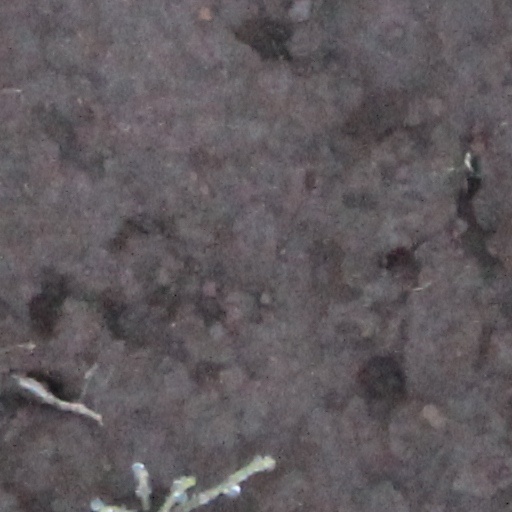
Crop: wheat